Clyde Watson

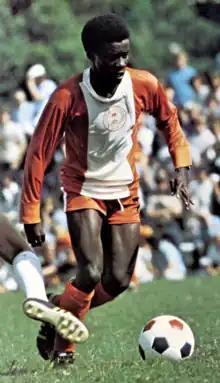
Watson playing for Clemson in 1975

Clyde Watson (born 10 February 1956) is a retired Guyanese footballer who played professionally in the American Soccer League. He also served as an assistant coach at the Washington Freedom.